Sinking of HMS Victoria

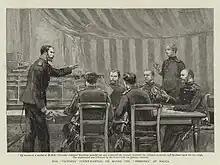
The "Victoria" court-martial on board HMS "Hibernia" at Malta, "by means of a model of HMS "Victoria", Admiral Markham pointed out and explained the manner in which the collision occurred, and its effect upon the two ships. The Graphic 1893

After two more witnesses, Markham was invited to answer questions as a witness, although his status as a potential future defendant meant the court allowed him later to suggest questions to be put to other witnesses. He explained his confusion when he first received the order to turn, and his refusal to signal compliance because he could not see how the manoeuvre could safely be carried out. He observed that he was aware the ships were passing the point at which they should have turned and a response was urgently required. He stated that he had finally complied, after Tryon had queried his delay, having decided that Tryon must intend to turn slowly, outside "Camperdown"s turn, so the two lines would pass side by side in opposite directions. The two lines would then have reversed, "preserving the order of the fleet" as it had been before the turn. Markham was then read a memorandum circulated by Tryon just before the fleet had sailed which included the instruction: "When the literal obedience to any order, however given, would entail a collision with a friend...paramount orders direct that the danger is to be avoided, while the object of the order should be attained if possible." Markham observed that while he had not been thinking precisely of the memorandum, he had been thinking of the safety of his ship. When it became apparent that he was on a collision course he could not turn further starboard, nor turn to port as this would have broken "the rule of the road", so that the only thing he could do was full reverse. By mischance, only three-quarters reverse had been signalled. It was put to him that he might have turned harder to starboard, thereby avoiding the collision, but he responded again that this would have gone against 'the rule of the road'. When further questioned, he agreed that "the rule of the road" did not apply during manoeuvres. He also confirmed that throughout the turn he had been closely watching "Victoria"s helm signals, which indicated how sharply she was turning.